Berry (crater)

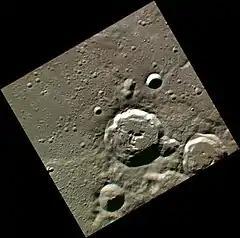
MESSENGER approximate color image of Berry

Berry is a crater on Mercury. Its name was adopted by the International Astronomical Union (IAU) on September 28, 2020. Berry is named for the American singer and songwriter Chuck Berry.